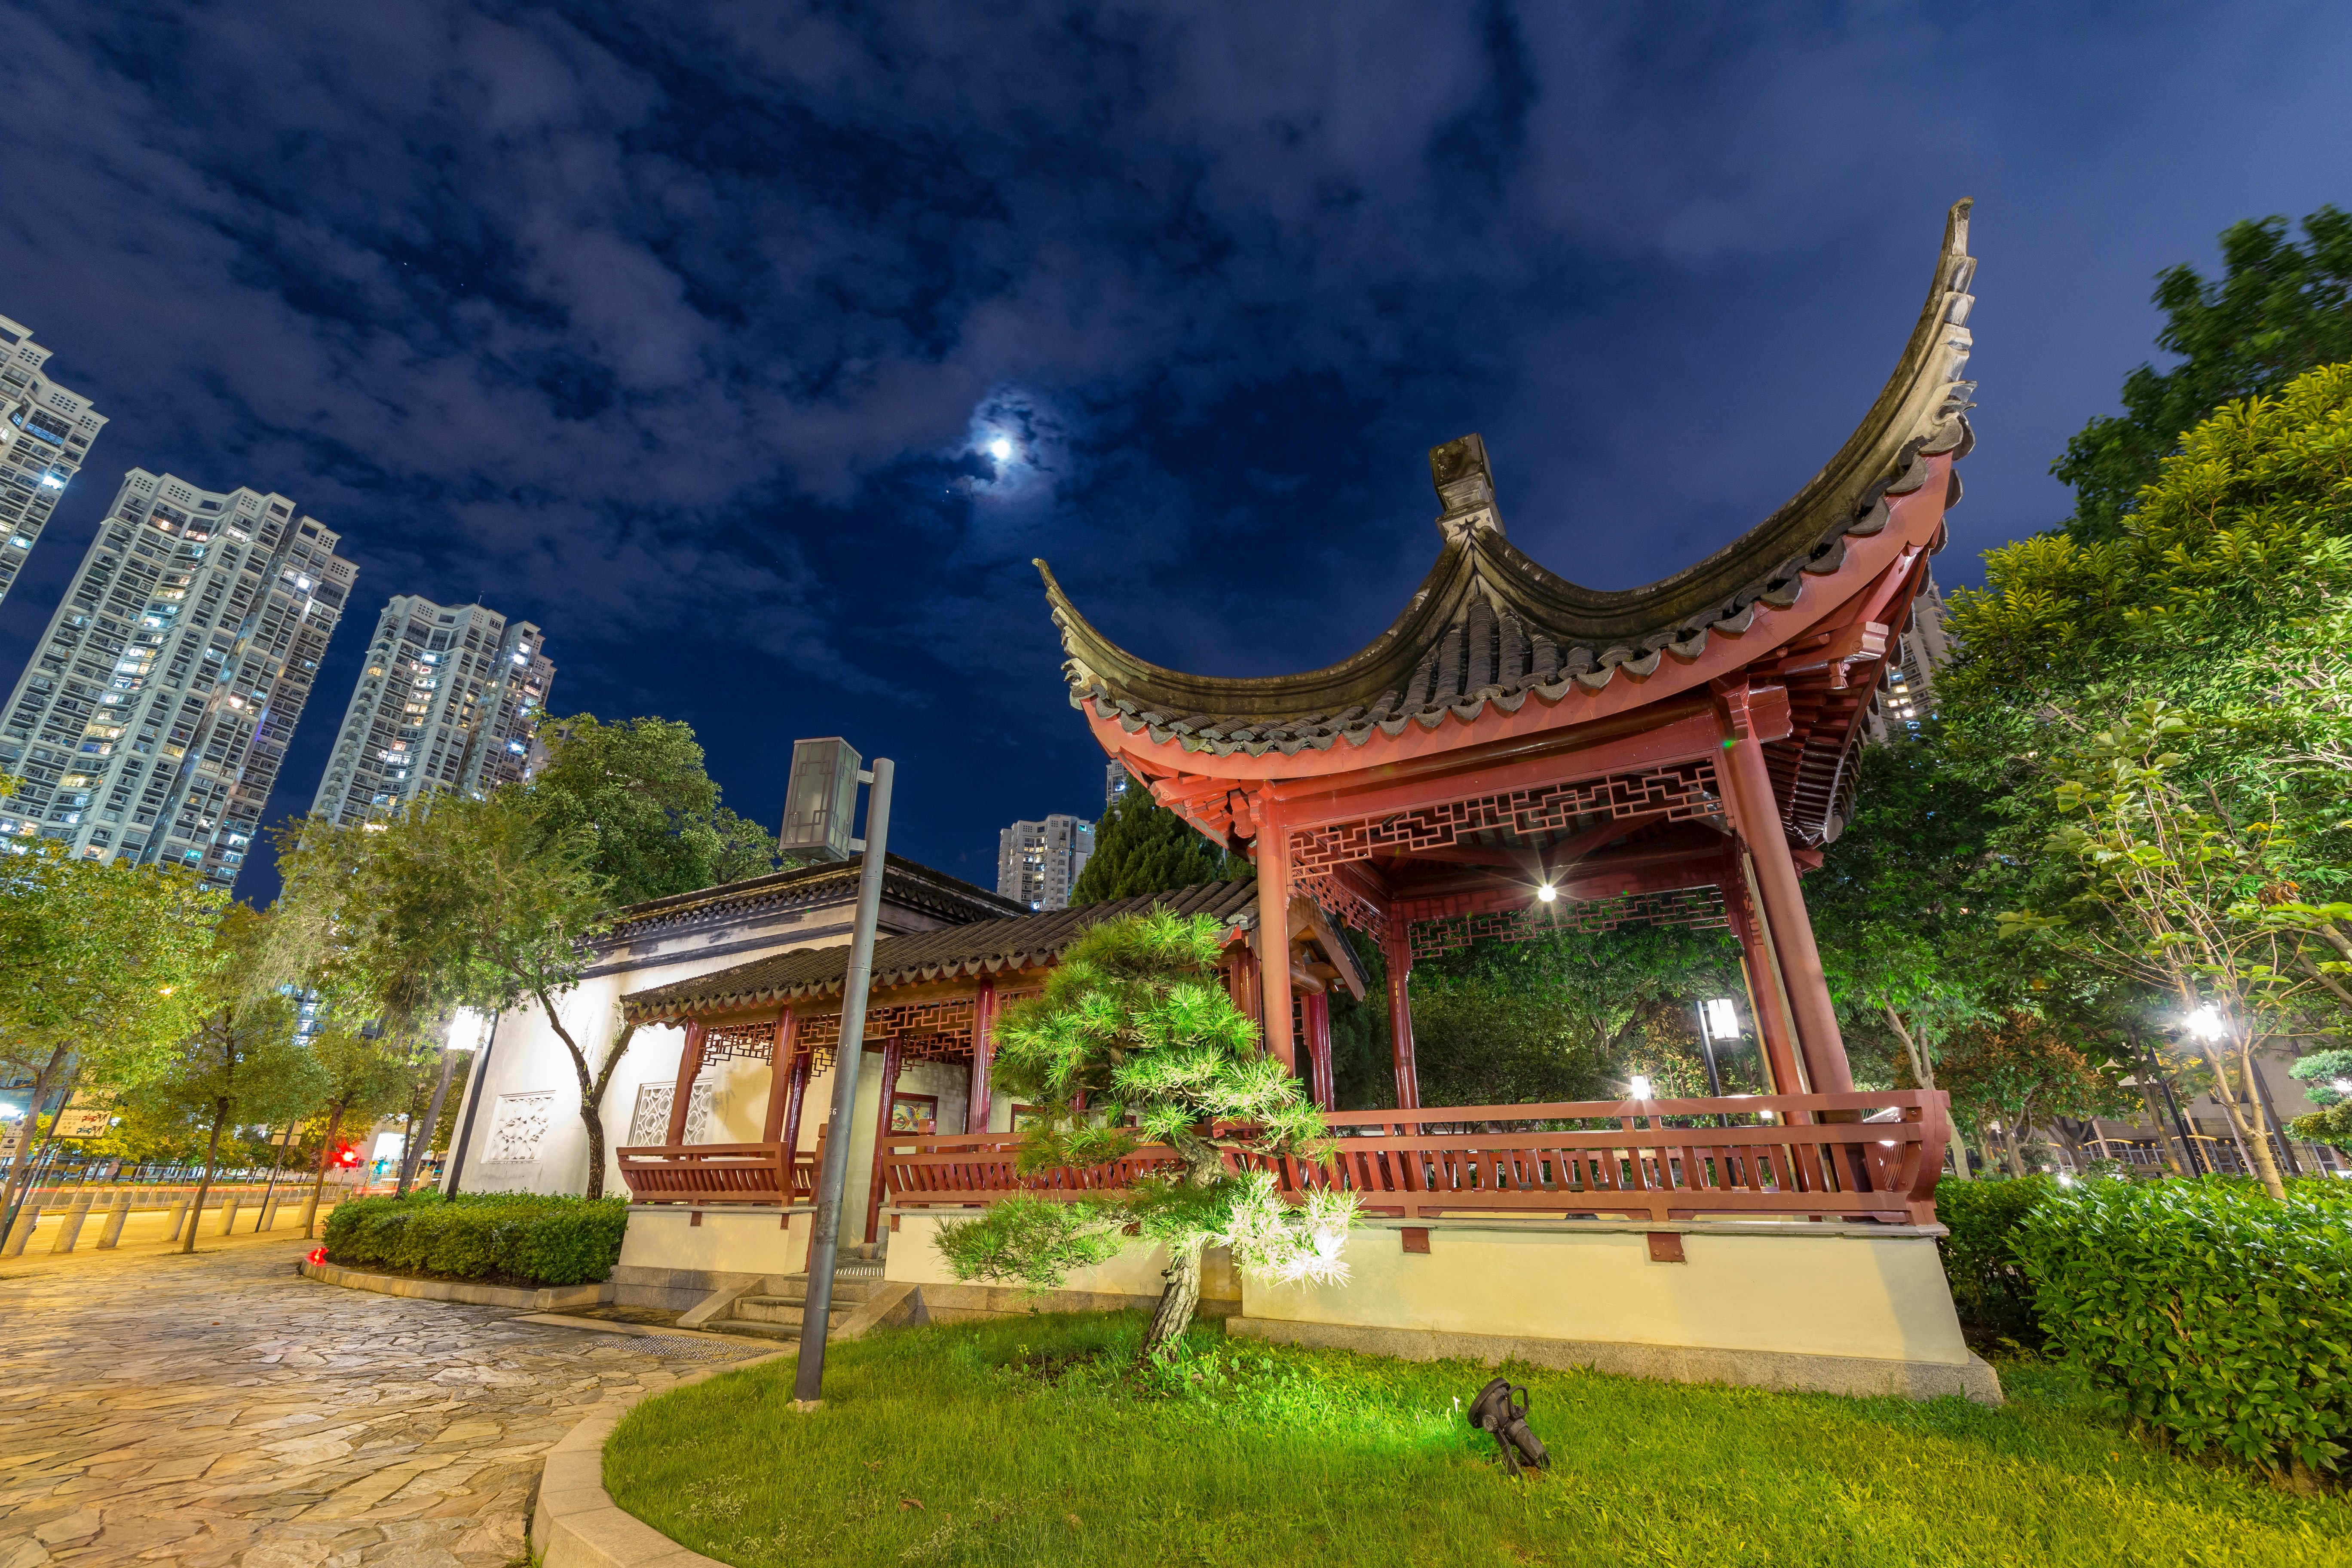
chinese architecture, nature, architecture, japanese architecture, landmark, sky, pagoda, temple, shrine, building, place of worship, shinto shrine, botany, tree, leisure, tourism, tourist attraction, tower, world, night, wat, historic site, photography, city, landscape, landscaping, garden, plant